Sky position (RA, Dec in degrees): 185.855, -0.3632
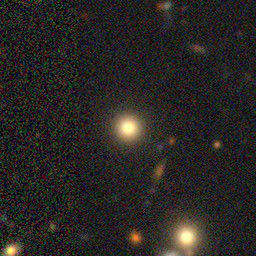
Galaxy morphology: Round Smooth Galaxies